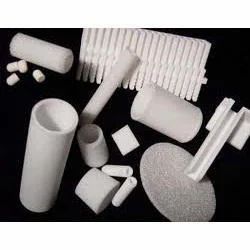
Label: Delrin_Moulding